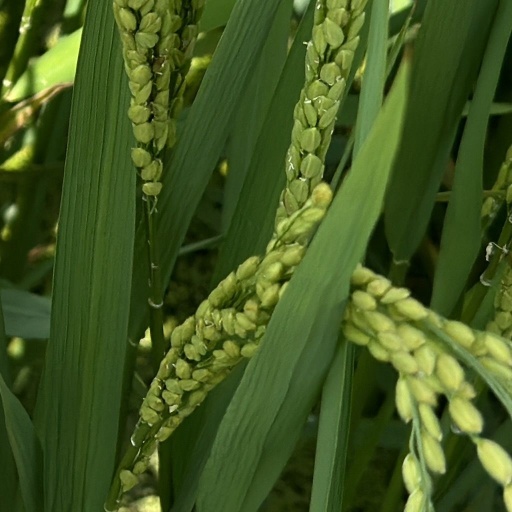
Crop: rice